52nd Street station (IRT Flushing Line)

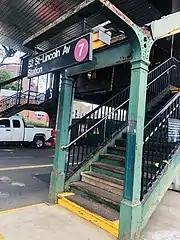
Street stair

This elevated station has two side platforms and three tracks. The center express track is used by the rush hour peak direction <7> express train. Both platforms have beige windscreens and brown canopies with green roofs along the entire length except for a small section at the south end, which has only a windscreen on the eastbound side and a waist-high steel fence on the westbound side.